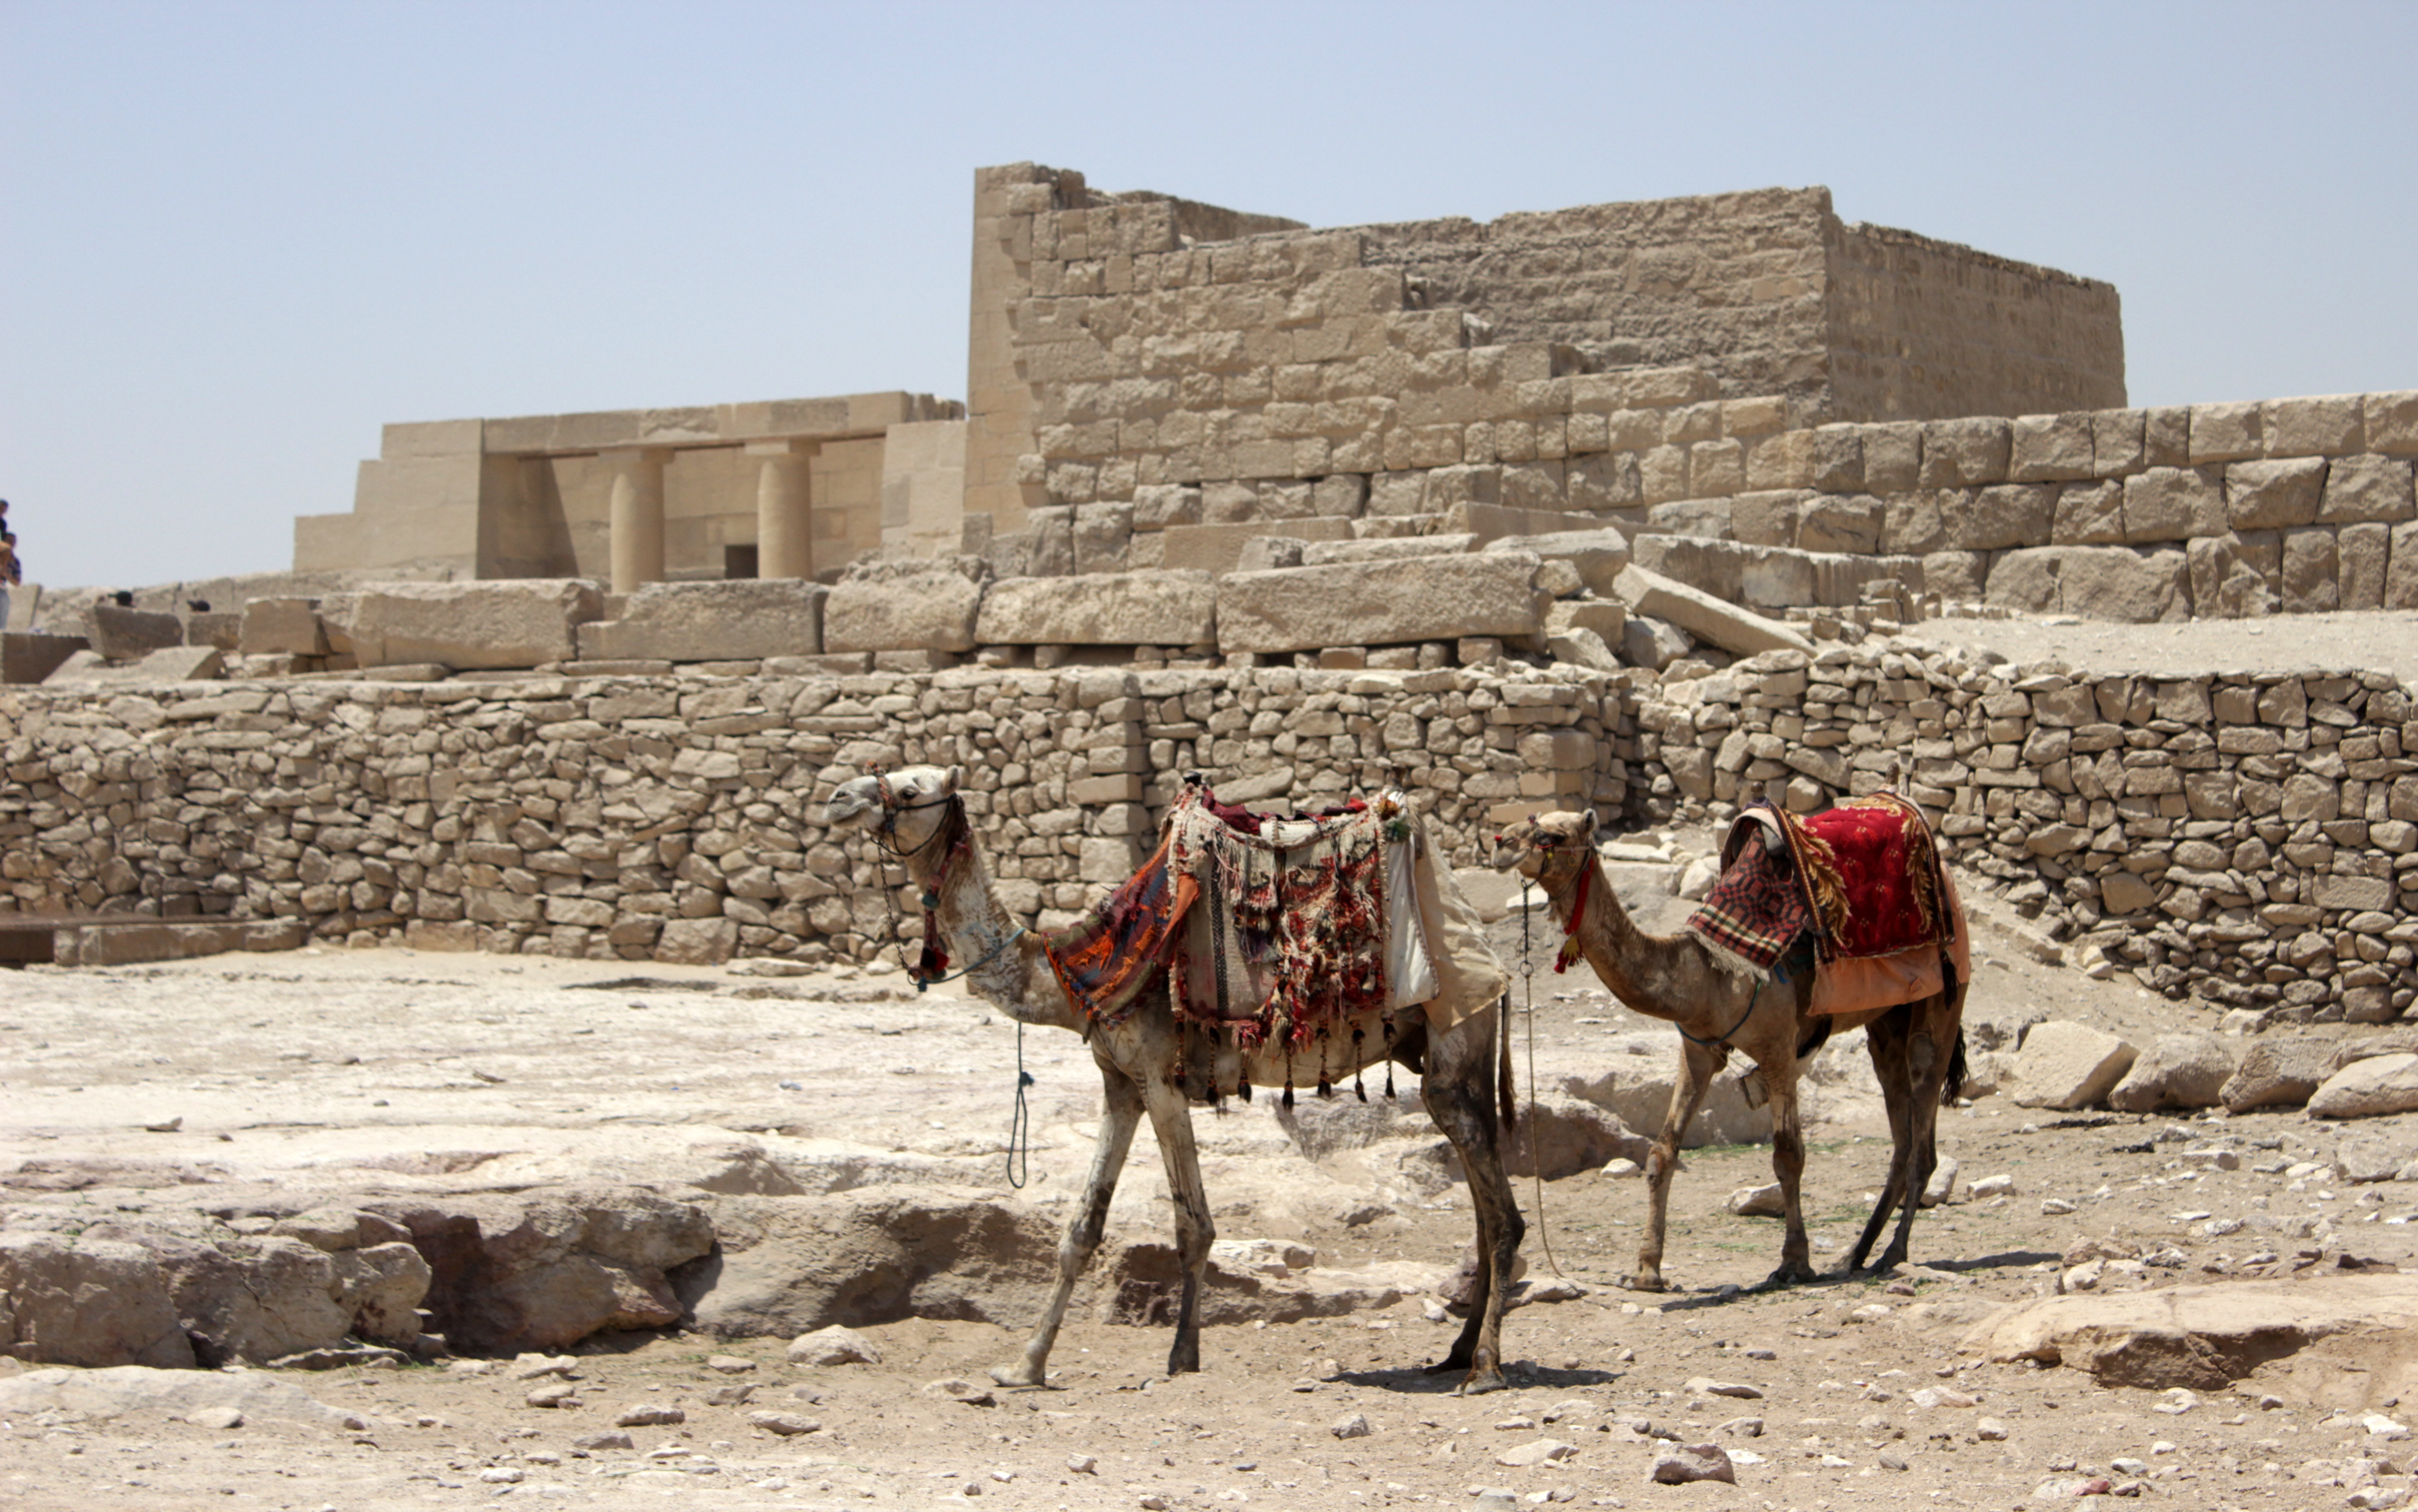
landscape, architecture, desert, monument, travel, camel, ancient, historic, tourism, egypt, temple, camels, archeology, culture, history, heritage, egyptian, cairo, sahara, arabic, wadi, arabian, arab, archaeological site, ancient history, aladdin, camel like mammal, arabian camel, eastern pyramid